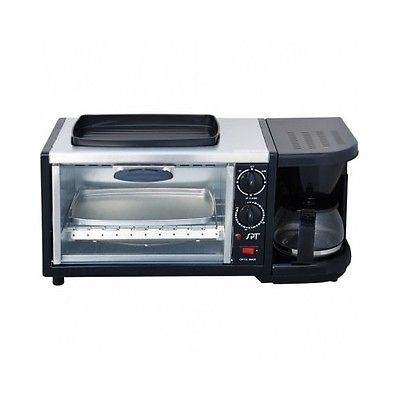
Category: toaster